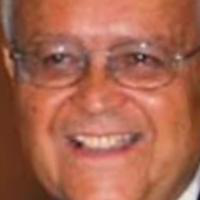
Age group: age 41-55